Hunting

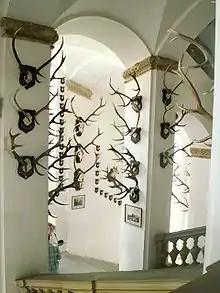
Trophy collection of the Liechtenstein family at Úsov Castle, the Czech Republic

Hunting in Australia has evolved around the hunting and eradication of various animals considered to be pests or invasive species . All native animals are protected by law, and certain species such as kangaroos and ducks can be hunted by licensed shooters but only under a special permit on public lands during open seasons. The introduced species that are targeted include European rabbits, red foxes, deer (sambar, hog, red, fallow, chital and rusa), feral cats, pigs, goats, brumbies, donkeys and occasionally camels, as well as introduced upland birds such as quails, pheasants and partridges.